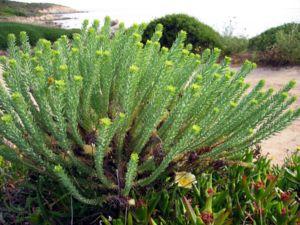
Euphorbia paralias, La Revellata, Calvi, Haute-Corse, France.
Le golfe de la Revellata est un golfe de la mer Méditerranée qui se situe sur la commune de Calvi en Haute- Corse. C'est un site d'écopage privilégié pour les bombardiers d'eau. C'est aussi un sanctuaire sous-marin qui compte parmi les lieux de plongée les plus réputés de Corse : gorgones, corail rouge, mérous, murènes... trouvent ici des lieux de prédilection qui font le bonheur des plongeurs. Toute la diversité des fonds marins corses de trouve concentrée ici.